Page McConnell

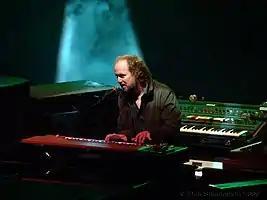
McConnell with Phish at Red Rocks AmphitheaterJuly 30, 2009

Page Samuel McConnell (born May 17, 1963) is an American multi-instrumentalist, most noted for his work as the keyboardist and a songwriter for the band Phish.